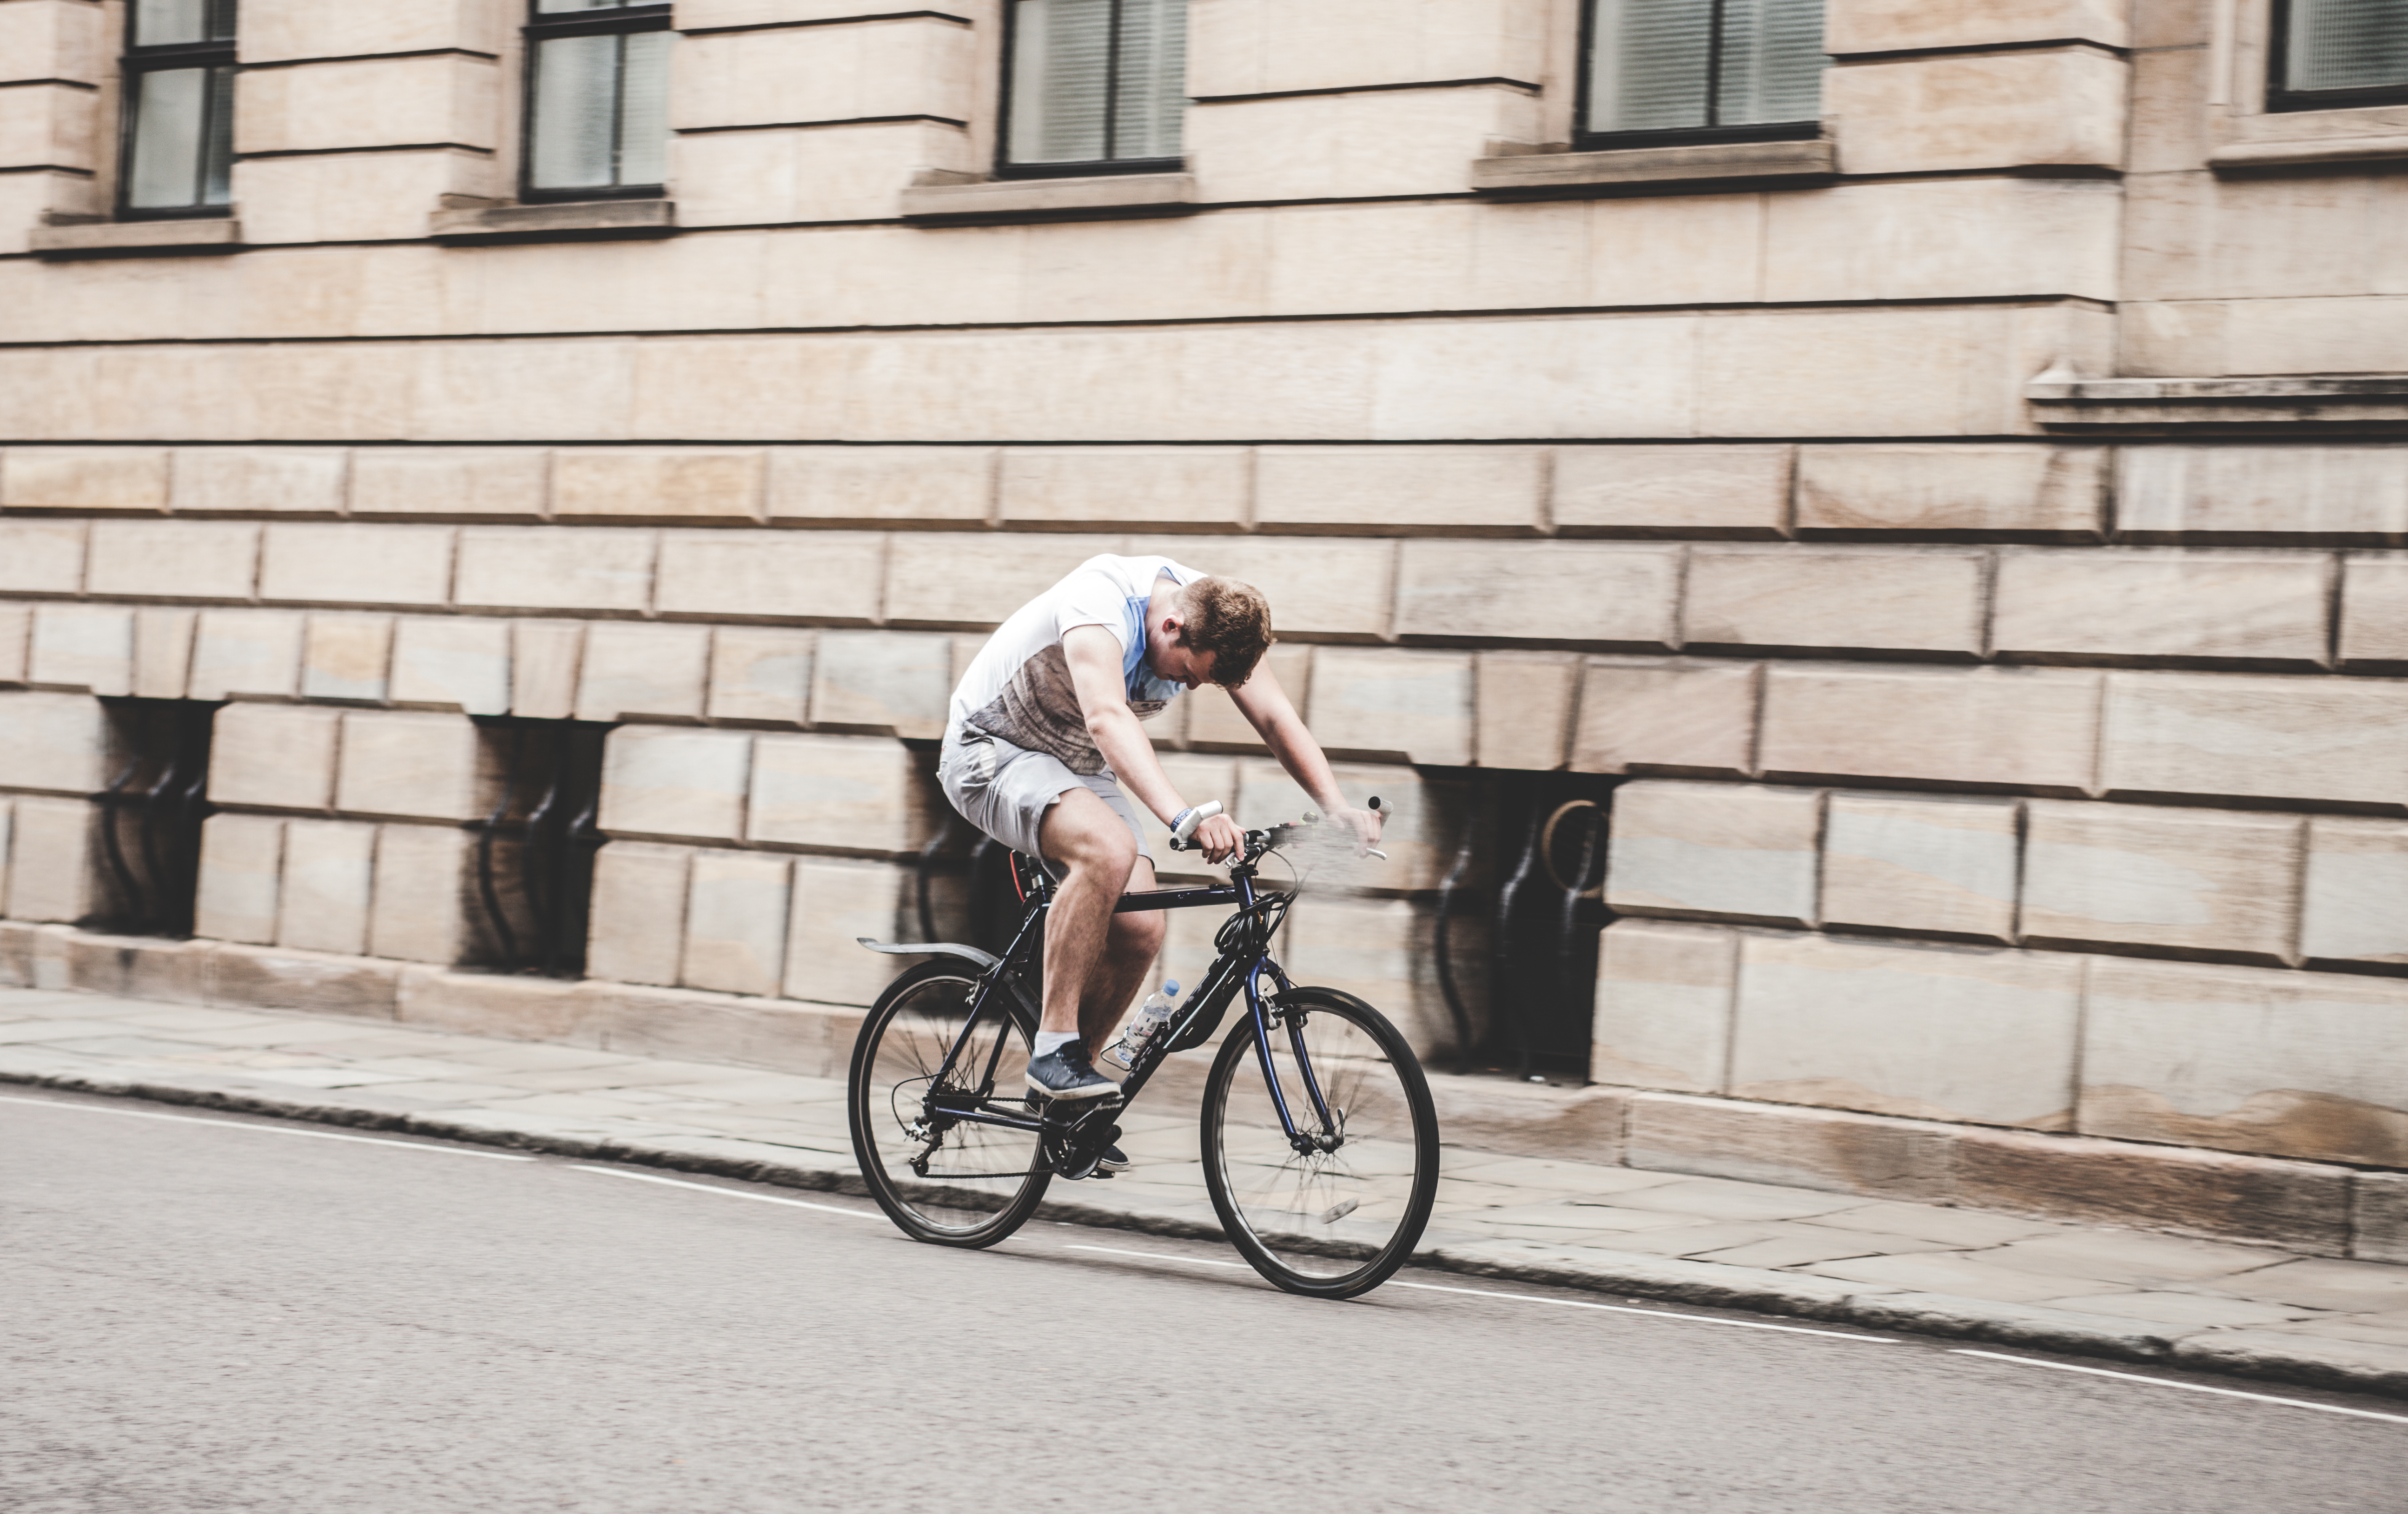
man, person, road, street, sidewalk, bicycle, bike, wall, recreation, cyclist, vehicle, lane, sports equipment, mountain bike, cycling, sports, road cycling, outdoor recreation, road bicycle, racing bicycle, road bicycle racing